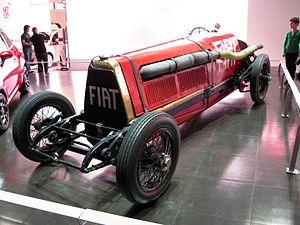
Fiat Mefistofele (à base de modèle Fiat SB4), vue de face, Salon international de l'automobile de Genève 2011
La Fiat SB4 Eldridge, ou Fiat type A/12 bis, plus connue sous le nom de Mefistofele, est une voiture de compétition conçue et construite pour conquérir le record du monde de vitesse sur piste. Construite en 1924 par Ernest Eldridge, elle est conservée au centre historique Fiat de Turin.
Ernest Arthur Douglas Eldridge, né le 18 juillet 1897 et décédé le 27 octobre 1937, est un pilote de course automobile britannique, qui a battu le record du monde de vitesse terrestre à bord d'une Fiat SB4 « Mefistofele ».
Le Centre historique Fiat est un centre d'archives / musée de 1963, du constructeur automobile Fiat, de Turin dans le Piémont en Italie.